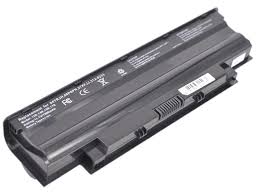
Waste category: battery